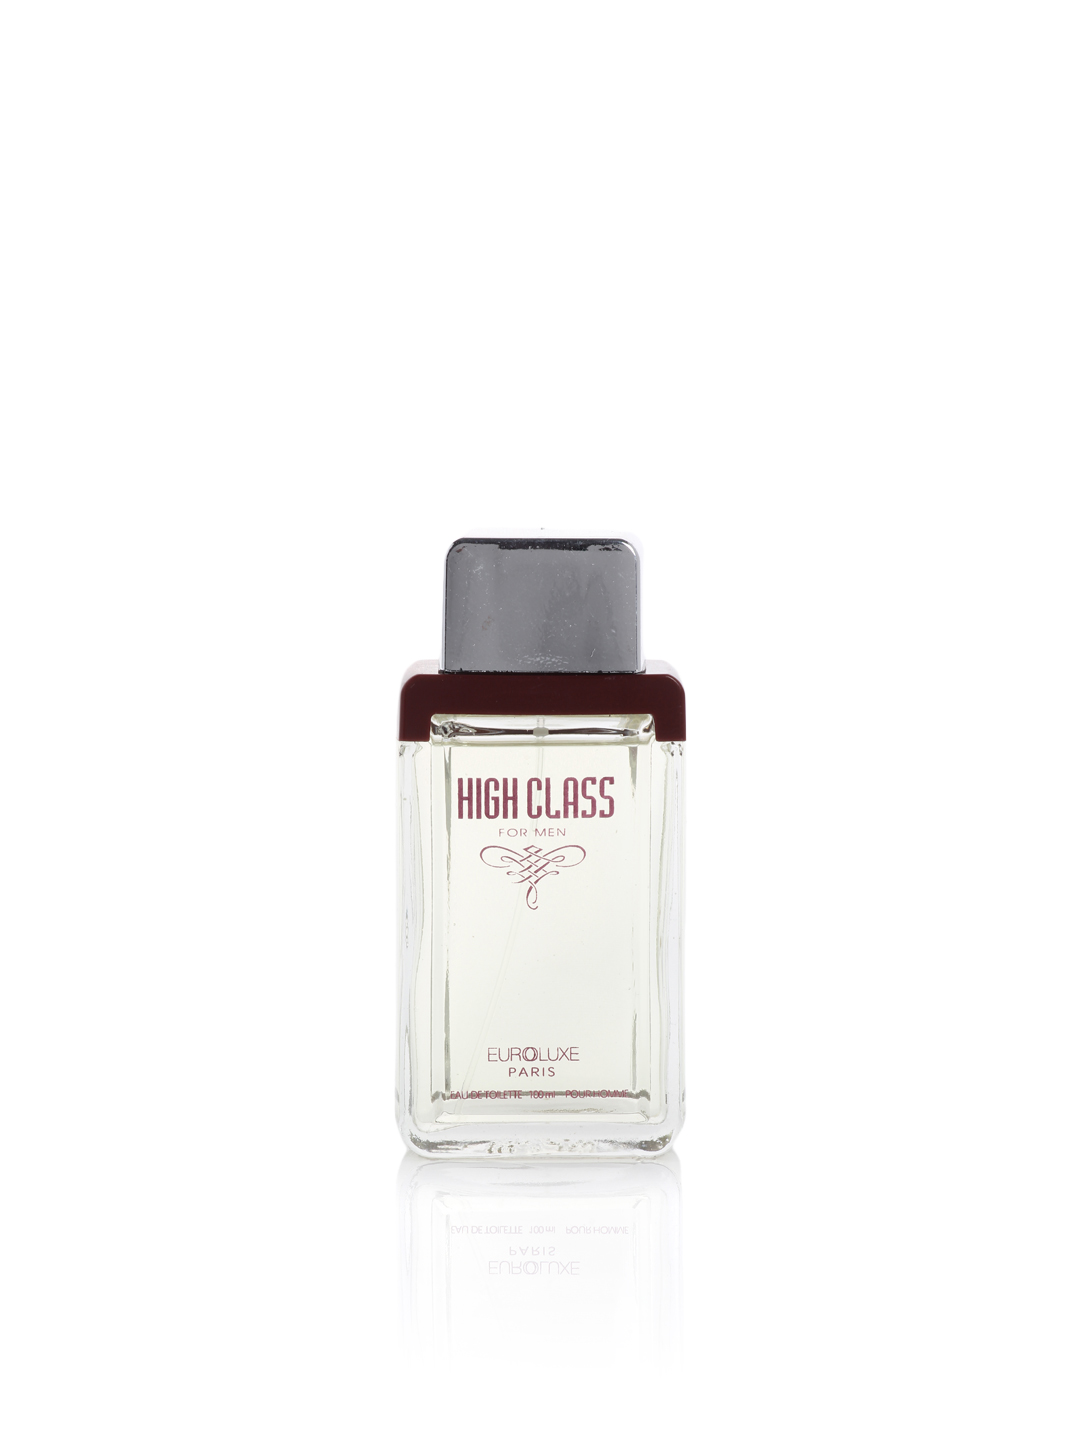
Euroluxe Men High Class Perfume
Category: Personal Care / Fragrance / Perfume and Body Mist
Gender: Men
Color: Maroon
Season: Spring 2017
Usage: Casual